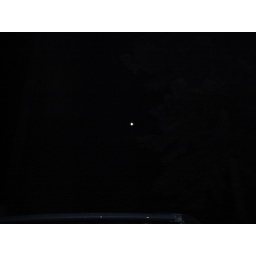
the view of the almost full moon thru the trees looked alot better in person